Eric Grate

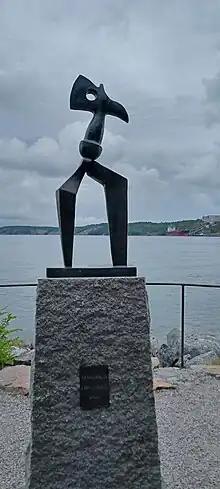
Yxmannen Eric Grate (1930)

Grate has been commissioned for at great number of public works of art in Sweden. The most famous of its time was "The Etymological Woman Theft" which was erected outside the premises of Karolinska Institutet in Solna, a suburb of Stockholm, towards the end of the 1950s. This heralded the start of one of the fiercest public debates about the arts in Sweden during the 20th century. The majority of the faculty of the Institute protested against the sculpture as indecent and against the ethics of medicine. The controversy was not resolved until a decision by the Swedish Superior Court of Administrative Matters was taken in favour of the sculpture.